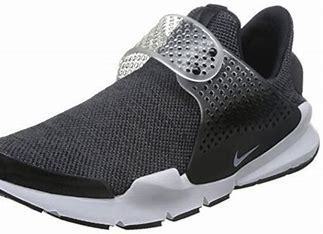
Brand: Nike
Model: Sock Dart